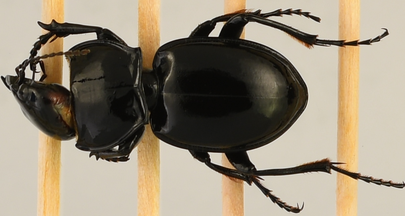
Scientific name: Pasimachus depressus
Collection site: Konza Prairie Biological Station NEON (KONZ), plot KONZ_002